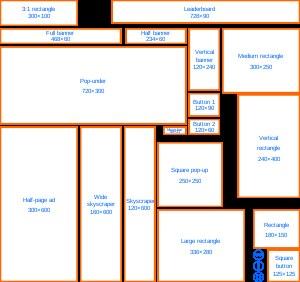
Le banner blindness est un phénomène d'utilisabilité où les visiteurs d'un site web vont, consciemment ou non, ignorer les bannières publicitaires. On parle également de cécité aux publicités ou bruit de bannières.